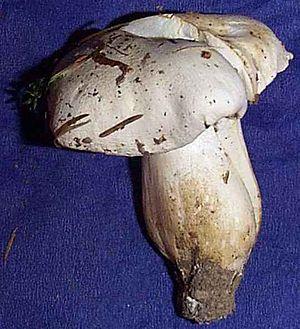
Le genre Entoloma comprend des champignons basidiomycètes de la famille des Entolomataceae. Ce sont souvent des espèces saprotrophes.
Entoloma sinuatum, autrefois Entoloma lividum d'où son nom vernaculaire l'Entolome livide, est une espèce de champignons toxiques du genre Entoloma, et de la famille des entolomatacées. Il cause des intoxications par confusion, parce qu'il présente des lamelles roses, a une odeur de farine, et ressemble à plusieurs champignons comestibles.
Les intoxications alimentaires par consommation de champignons sont fréquentes : 546 cas signalés à l'Institut de veille sanitaire en France métropolitaine en 4 mois.